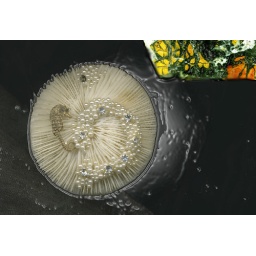
sea urichin laying in a bed of thick tar preparing to collide into a colorful island.